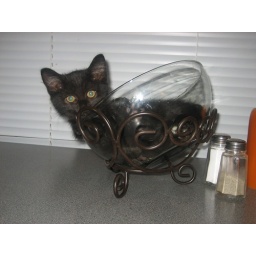
he sleeps in our fruit bowl